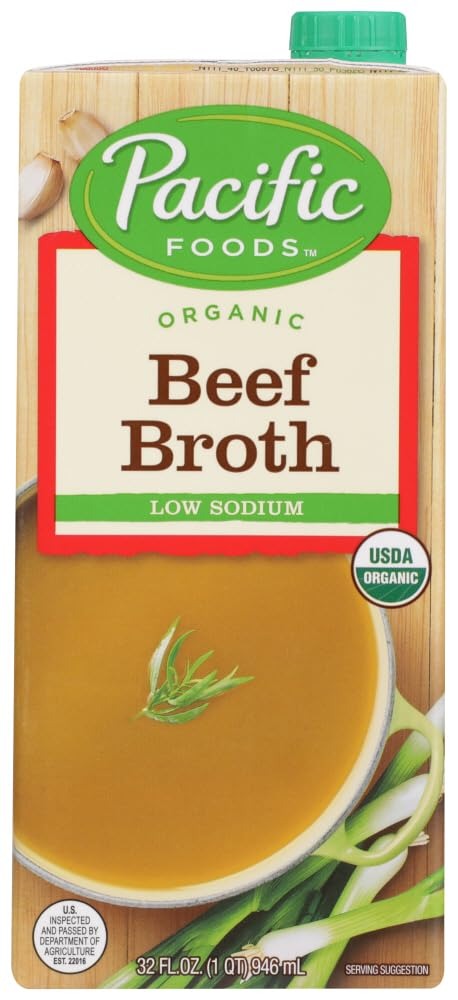
Item Name: Pacific Natural Foods Organic Low Sodium Broth Beef -- 32 fl oz - 2 pc
Value: 64.0
Unit: Fl Oz

Price: 19.92